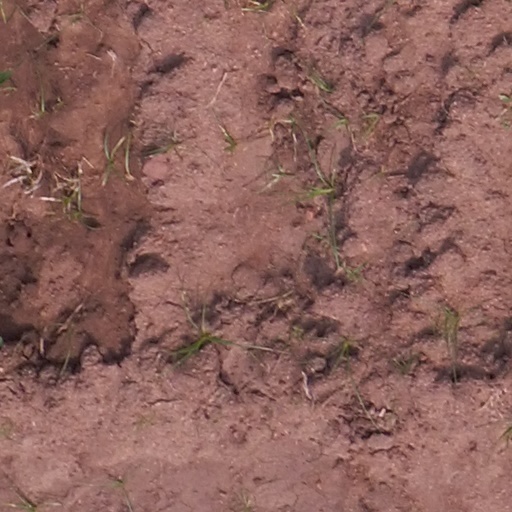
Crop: maize; corn